Francis Newton Thorpe

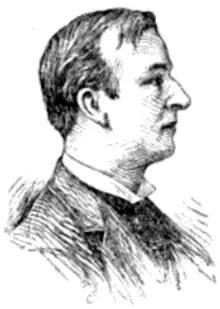

Francis Newton Thorpe (1857–1926) was an American legal scholar, historian, political scientist, and Professor of Constitutional History at the University of Pennsylvania.